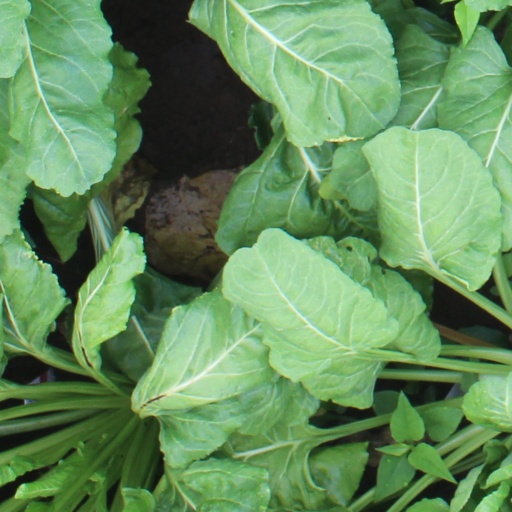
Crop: sugar beet